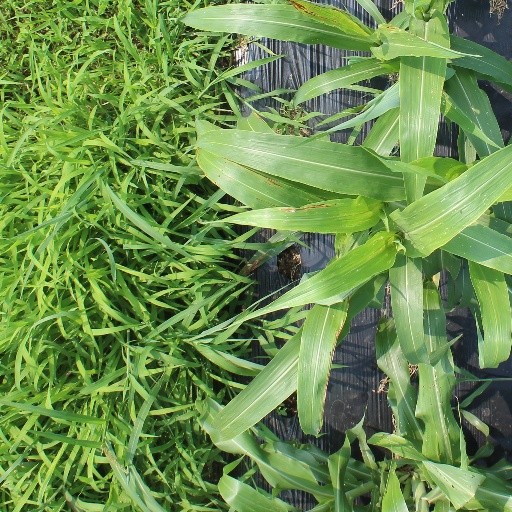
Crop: sorghum